Richey Reneberg

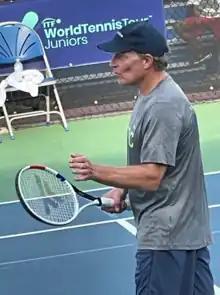
Reneberg in 2021

Richey Reneberg (born October 5, 1965) is an American former professional tennis player.